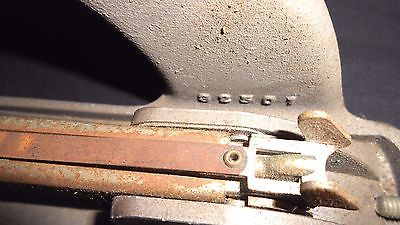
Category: stapler